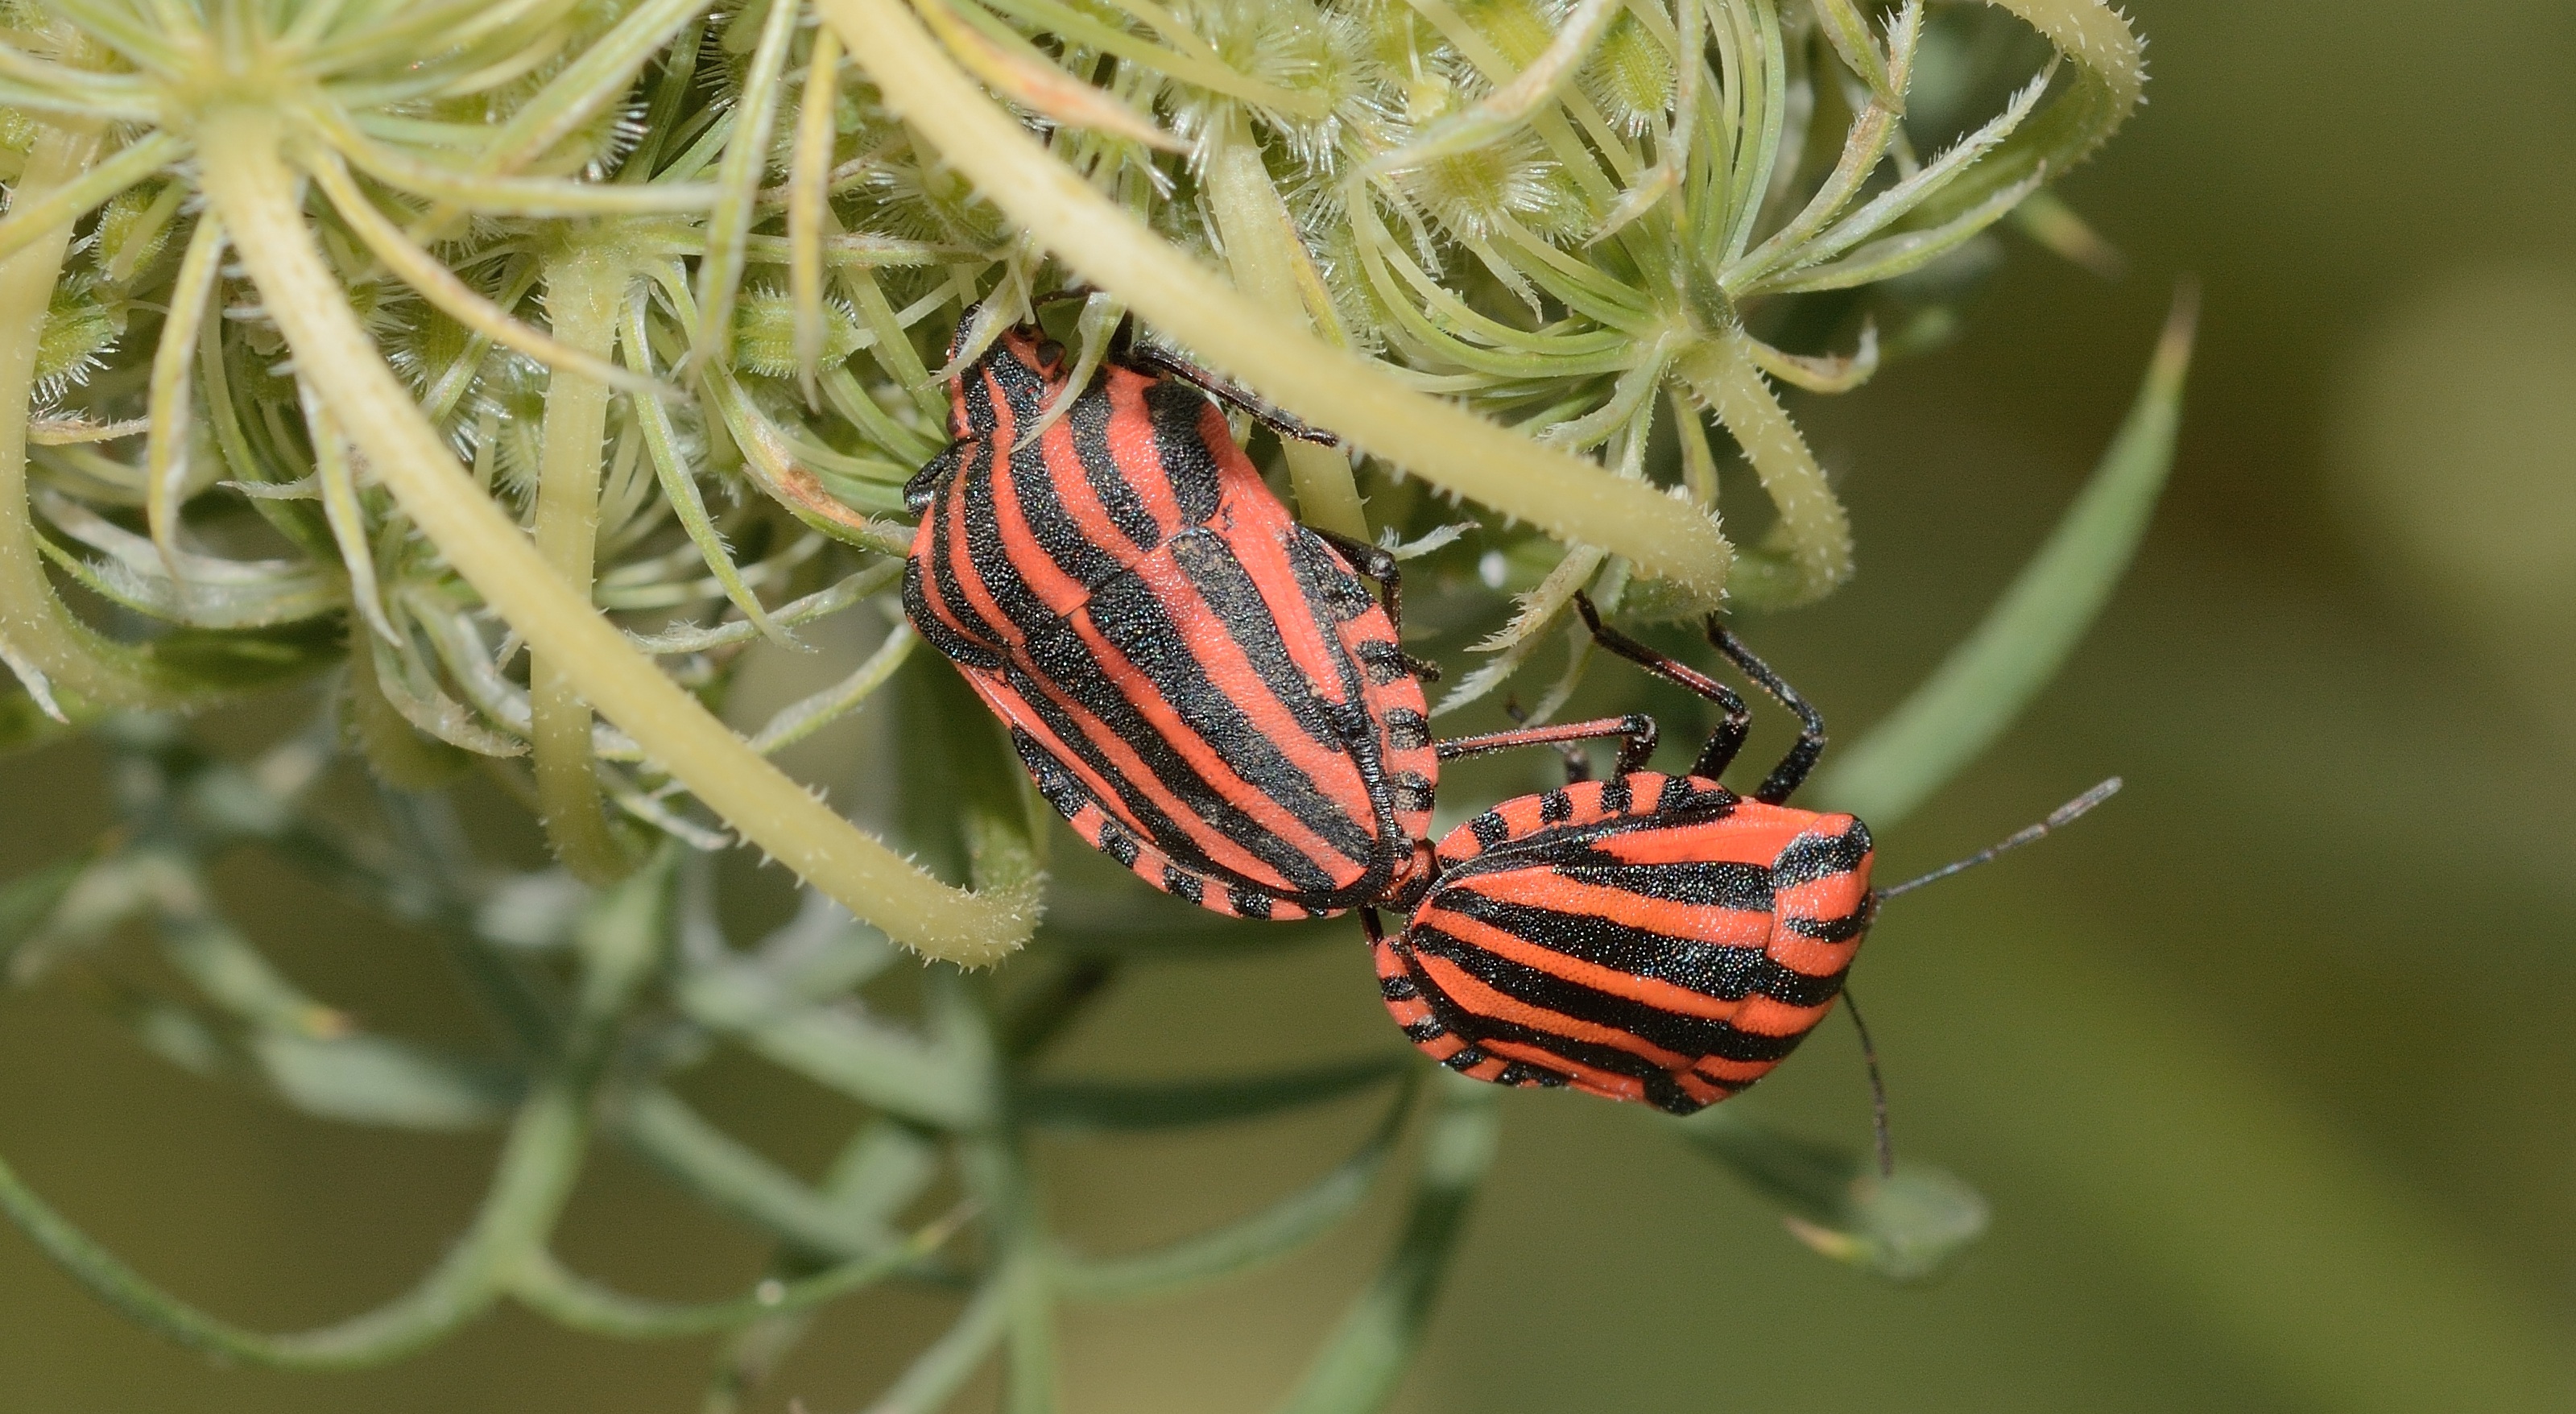
nature, branch, photography, flower, green, insect, macro, bug, botany, butterfly, flora, fauna, invertebrate, close up, hemiptera, macro photography, italicum, moths and butterflies, lycaenid, graphosoma